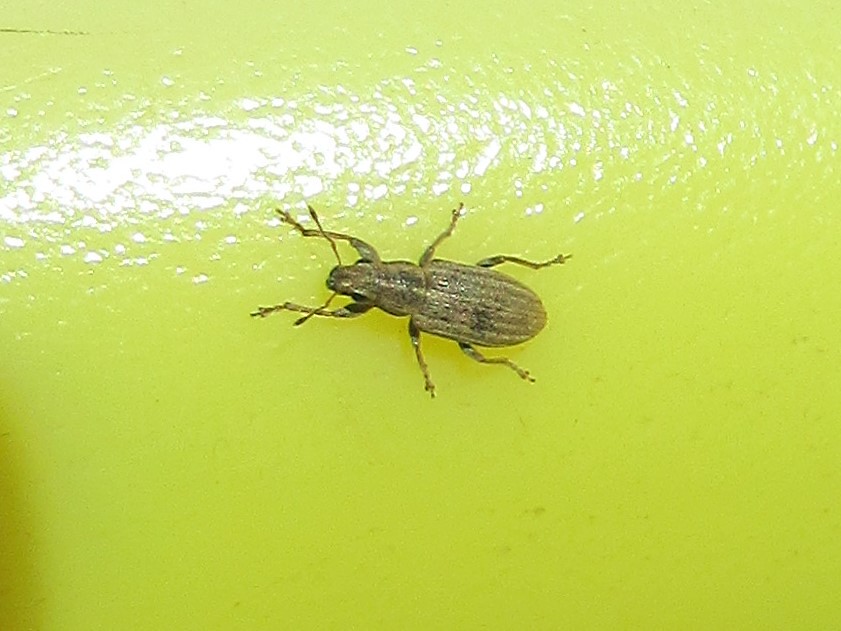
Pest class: pea_leaf_weevil